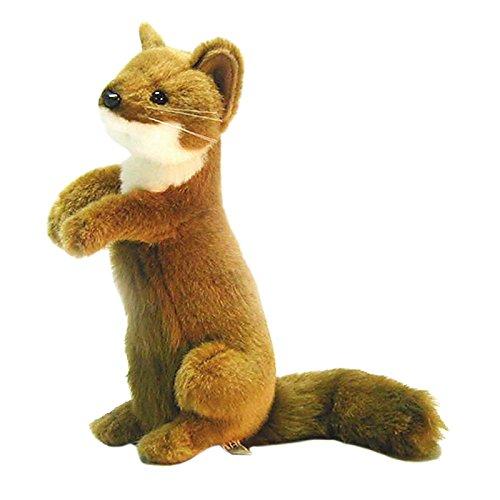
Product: HANSA Weasel 12" Plush
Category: Toys & Games | Stuffed Animals & Plush Toys
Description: Great Condition.
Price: $8.25
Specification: ProductDimensions:5.8x4.7x11.7inches|ItemWeight:4ounces|ShippingWeight:4ounces(Viewshippingratesandpolicies)|DomesticShipping:ItemcanbeshippedwithinU.S.|InternationalShipping:ThisitemcanbeshippedtoselectcountriesoutsideoftheU.S.LearnMore|ASIN:B000WLZYW6|Itemmodelnumber:194655|Manufacturerrecommendedage:3yearsandup